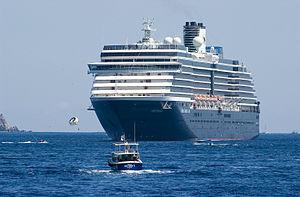
Le MS Oosterdam est un navire de la compagnie Holland America Line, il porte le nom du point cardinal « est » de la rose des vents.